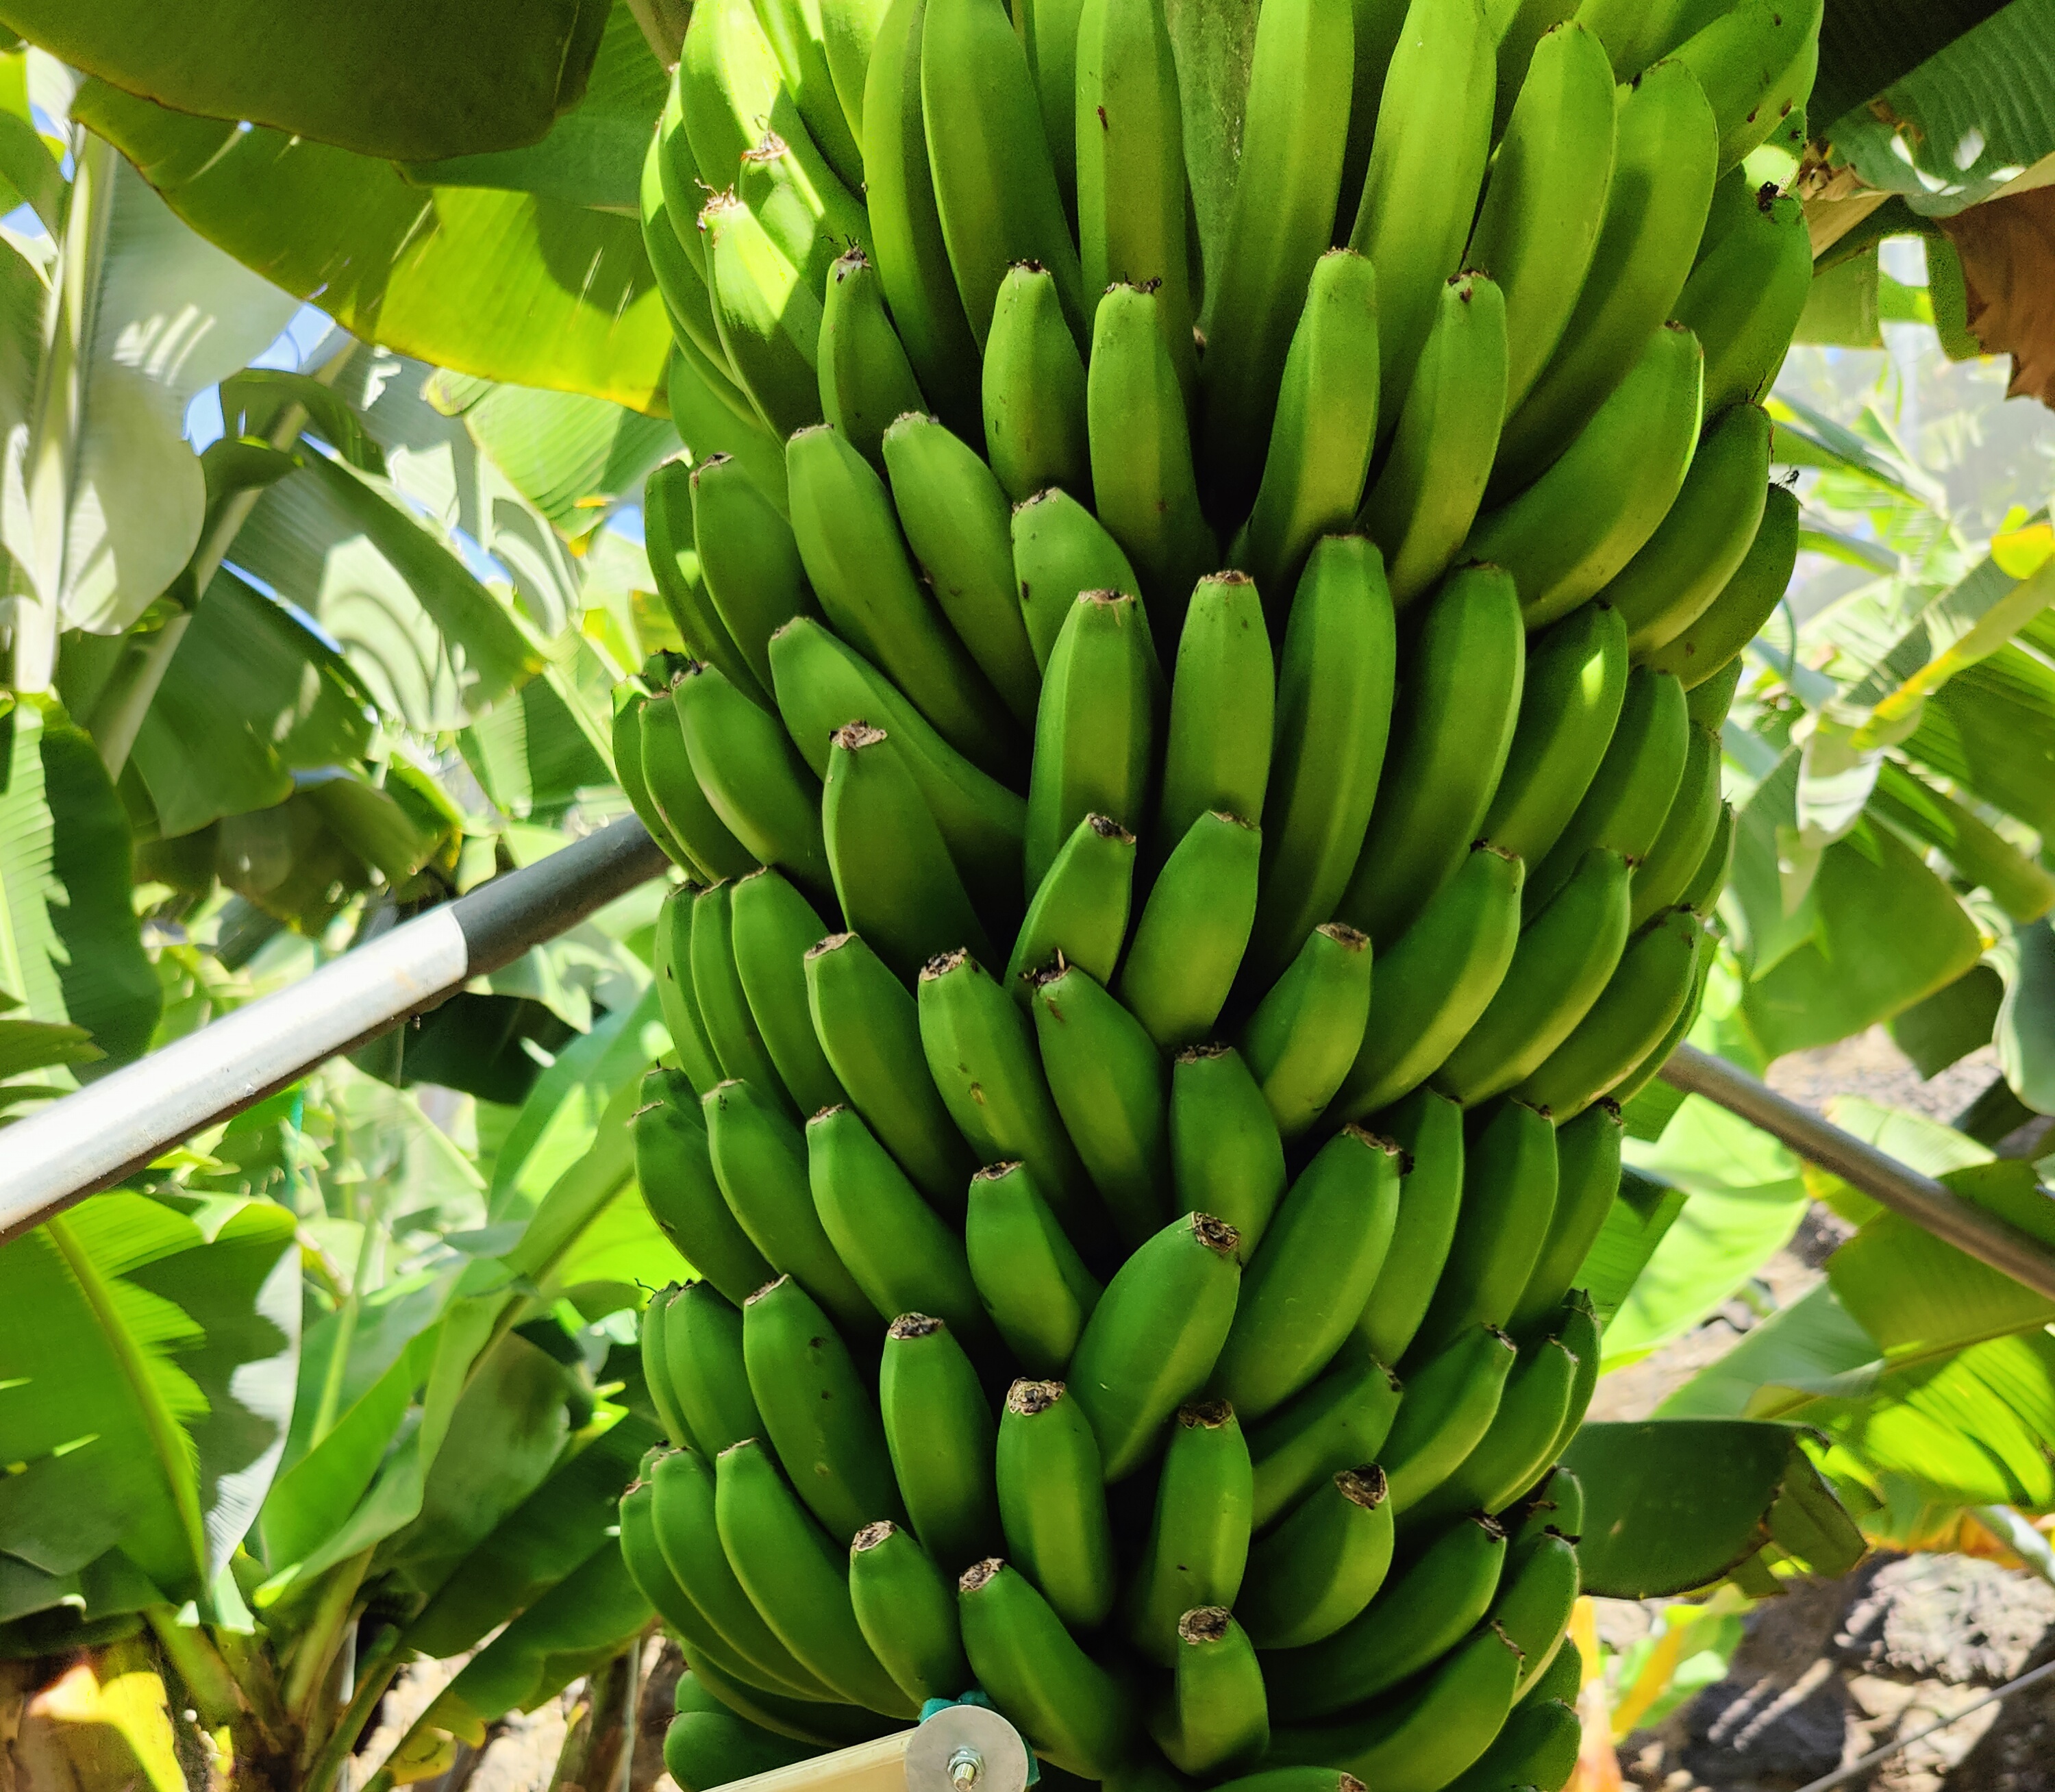
Label: Keep